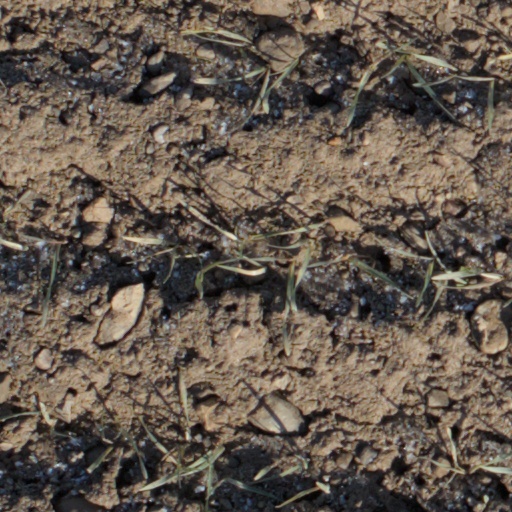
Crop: wheat